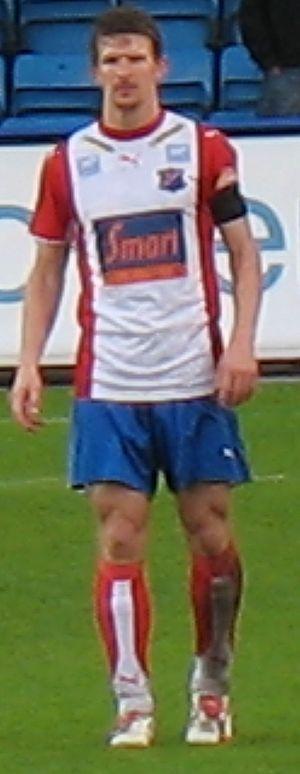
Steven Lustü né le 13 avril 1971 à Vordingborg est un footballeur danois.